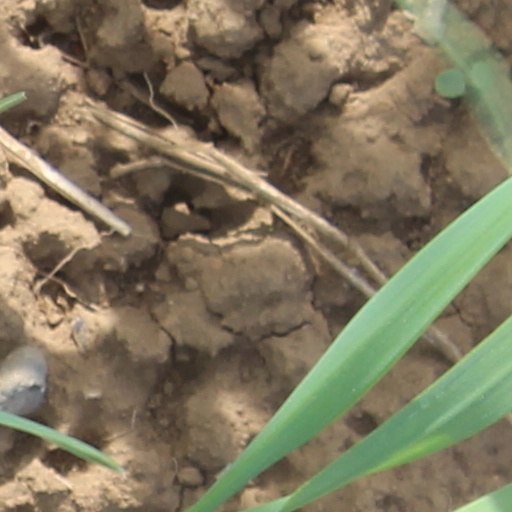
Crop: wheat